Adelsheim

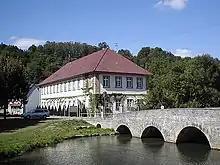
Schloss Sennfeld

Sennfeld lies about 3 km southwest along the Seckach valley and has about 1,250 inhabitants. The place was first mentioned in a document in 1110. In 1615, Margaretha von Carben, who was Götz von Berlichingen's granddaughter, endowed the Evangelical parish church. The Sennfeld "Schloss" (stately home), formerly owned by kin of the Barons of Berlichingen, was built in 1713 in a countrified Baroque style.